Mary Jane Warfield Clay

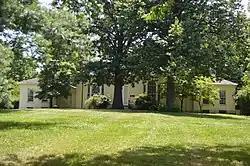
The William Morton House, the Clay family residence in Lexington.

They lived in Lexington from 1838 to 1850 in one of the most elegant residences in the state: the William "Lord" Morton house. In the course of her 45-year marriage, she had ten children, six of whom lived to adulthood: